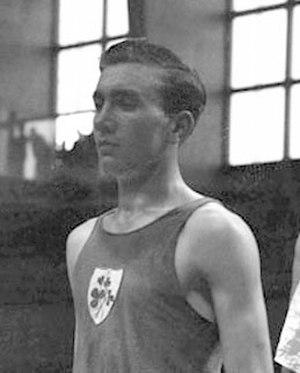
John McNally est un boxeur irlandais né le 3 novembre 1932 à Belfast en Irlande du Nord.